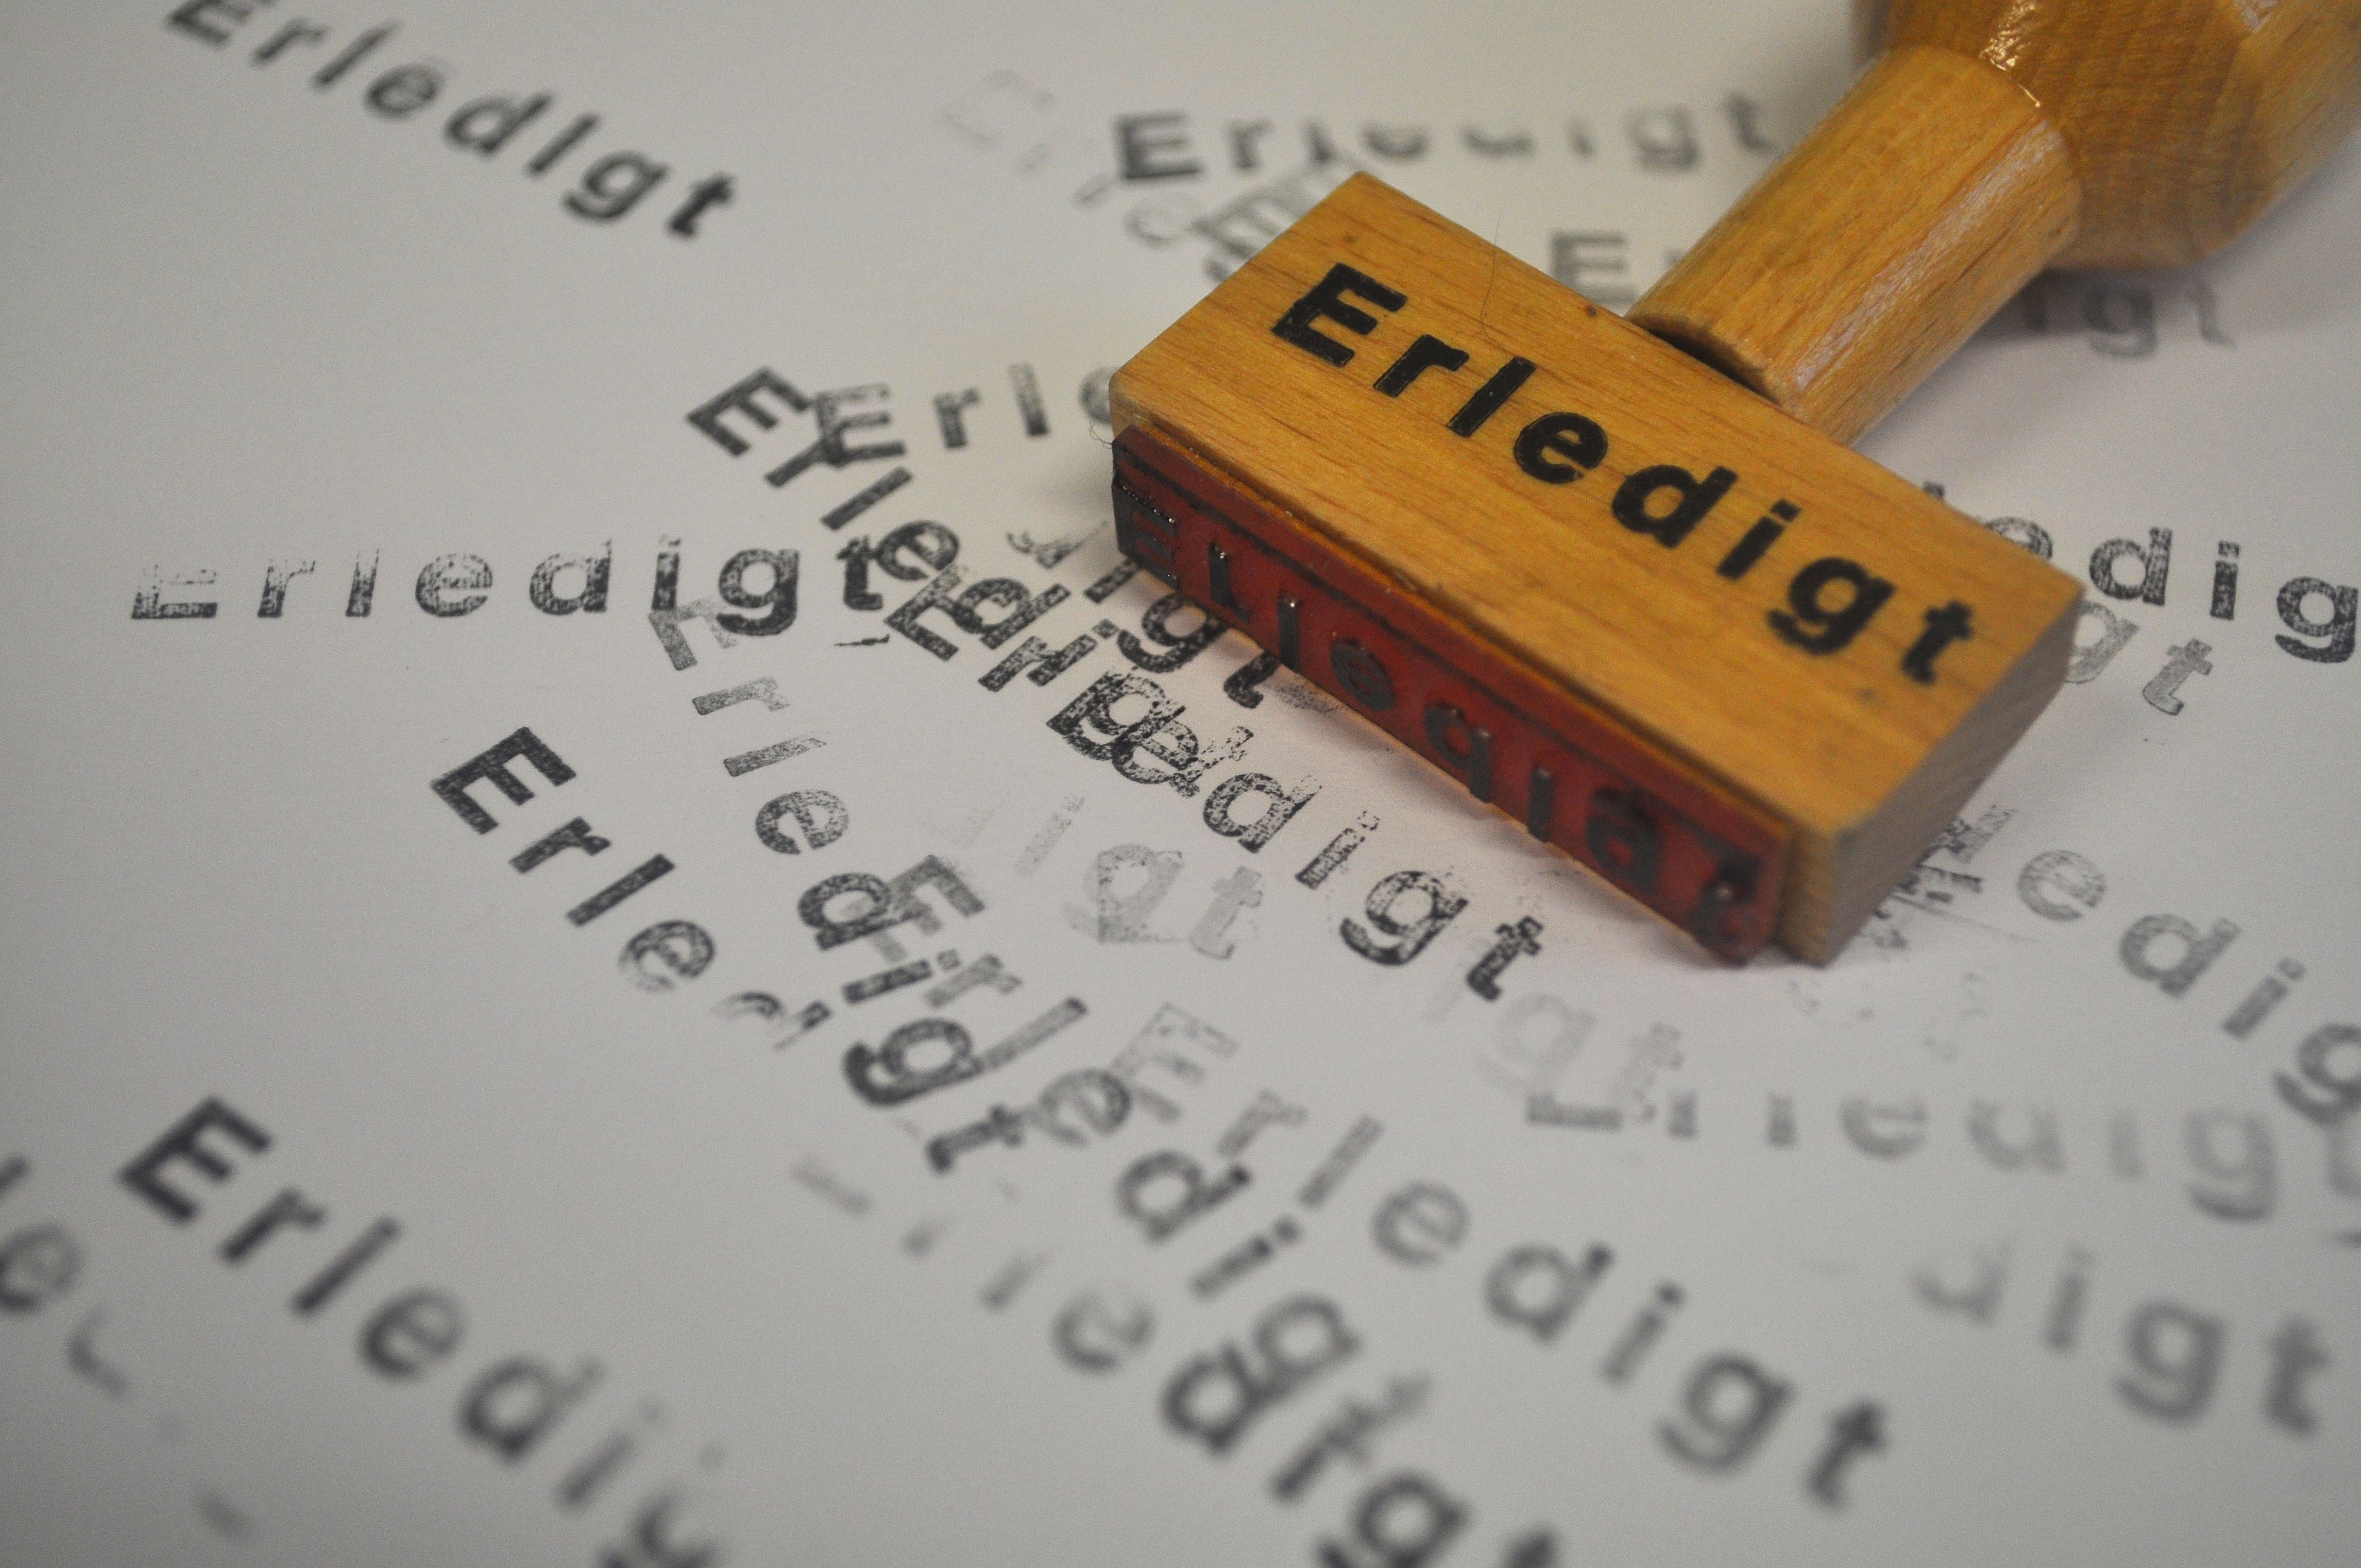
writing, number, stamp, office, label, brand, font, text, letters, done, burnout